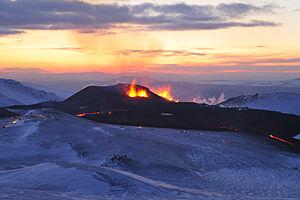
L'Eyjafjöll est un massif volcanique dans le sud de l'Islande recouvert par une calotte glaciaire sommitale, l'Eyjafjallajökull. Par métonymie, Eyjafjallajökull désigne tout aussi bien le volcan que le glacier qui le recouvre. Seules quatre éruptions sont connues pour ce volcan, la dernière s'étant déroulée du 20 mars au 27 octobre 2010.